Free Wales Army

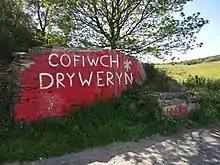
The "Cofiwch Dryweryn" mural near Llanrhystud, Ceredigion. The Eryr Wen is visible on the top right of the wall, photographed in 2019.

While the FWA adopted the Eryr Wen, the paramilitary's association with the symbol has seen its legacy endure into the present day. During the Meibion Glyndŵr arson campaign throughout the 1980s and 1990s, the symbol was often seen as graffiti or daubed on the ruins of burnt-out holiday homes. Nationalist murals across Wales frequently feature the symbol, the most notable of these being the "Cofiwch Dryweryn" (Remember Tryweryn) mural near Llanrhystud, Ceredigion. More recently, the symbol has returned to prominence as a result of the socialist republican youth movement, "Mudiad Eryr Wen" (Movement of the White Eagle). In addition to adopting both its namesake and symbolism, the movement has painted the symbol on defaced English-language road signs on numerous occasions.